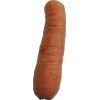
Label: carrot